Royal Carnarvon Rifles

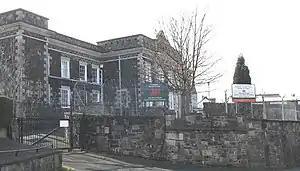
Caernarfon Barracks, built in 1855 for the Royal Carnarvon Rifles.

In a fresh attempt to have as many men as possible under arms for home defence in order to release regulars, in 1796 the Government created the Supplementary Militia, a compulsory levy of men to be trained in their spare time, and to be incorporated in the Regular Militia in emergency. Carnarvonshire's new quota was fixed at 176 men. However, the militia ballot was unpopular in the county, and protest meetings took place at Penmachno, Dolwyddelan, Ysbyty Ifan and Capel Curig, while at Cerig y Druidion a balloted man was snatched from the hands of the militia by protesters. Carnarvon's militia quota was further increased to 239 in 1799. On 8 July 1798 a general order was issued to form temporary battalions from the flank companies (Grenadier and Light companies) of militia regiments in the Southern District. The Grenadier Company of the Glamorgans joined those of the Bedfordshire, Denbighshire, Derbyshire, Middlesex and Northamptonshire Militia in the 3rd Grenadier Battalion at Shoreham-by-Sea, commanded by Lt-Col Payne of the Bedfordshires. The regiment was designated the Royal Carnarvon Fuzileers (Fusiliers) in 1800.